Answer in natural language. Which object is closer to the camera taking this photo, green threecushion sofa or Television? Choose between the following options: green threecushion sofa or Television
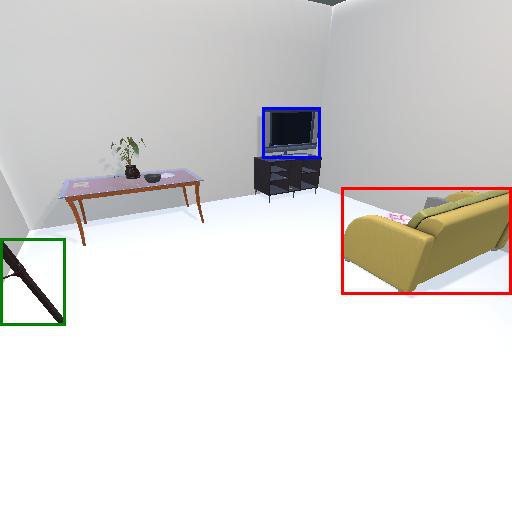
<answer>green threecushion sofa</answer>